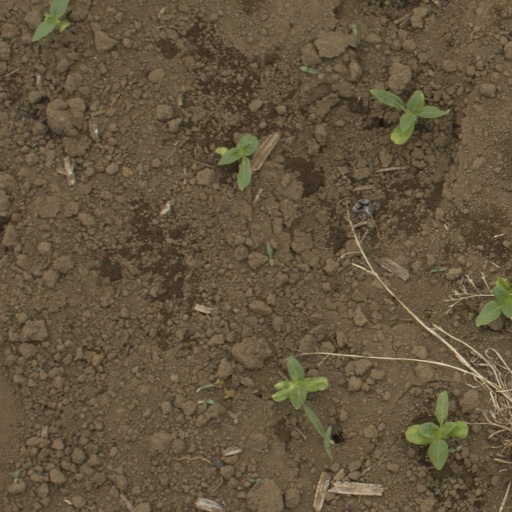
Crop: Jerusalem artichoke